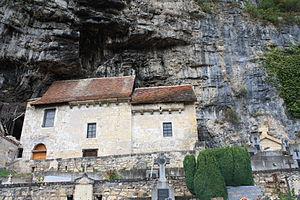
Maison, (Classé, 1938) This building is indexed in the Base Mérimée, a database of architectural heritage maintained by the French Ministry of Culture,
L'église Saint-Pierre-ès-Liens est située au hameau de Gluges, sur le territoire de la commune de Martel, dans le département du Lot, en France.
L’Association de Sauvegarde des Maisons et Paysages de Martel et de sa Région ou Sauvegarde de Martel est une ancienne association française de protection du patrimoine architectural historique, traditionnel et paysager du pays de Martel, cité médiévale du Quercy.